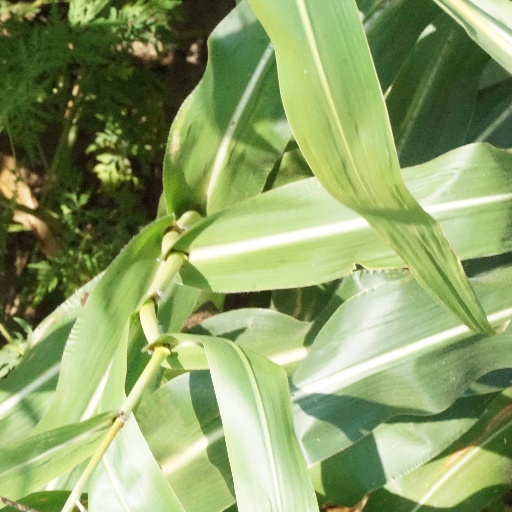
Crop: maize; corn